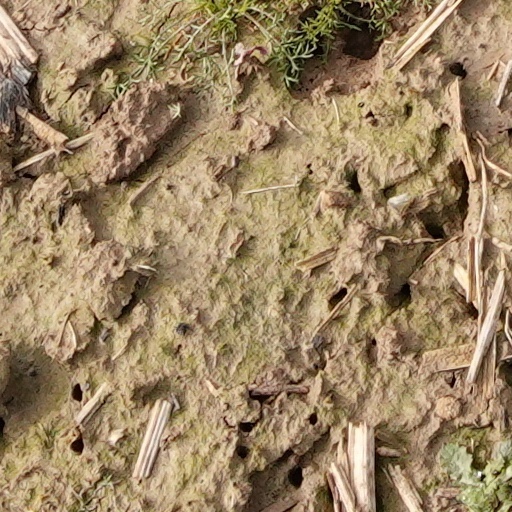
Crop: wheat